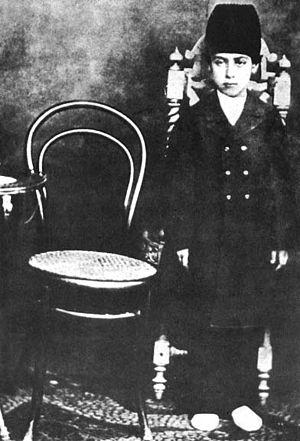
Mohammad Mossadegh, né le 16 juin 1882 à Téhéran et mort le 5 mars 1967 à Ahmadabad, est un homme d'État iranien. Il est le cofondateur du Front national iranien et Premier ministre par deux fois, de 1951 à 1952, puis de 1952 à 1953, date du renversement de son gouvernement par un coup d'État.